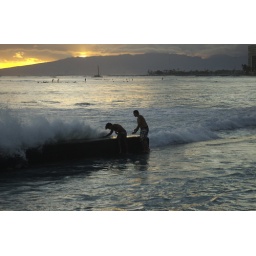
these boys were sitting on the wall letting the waves wash over them.